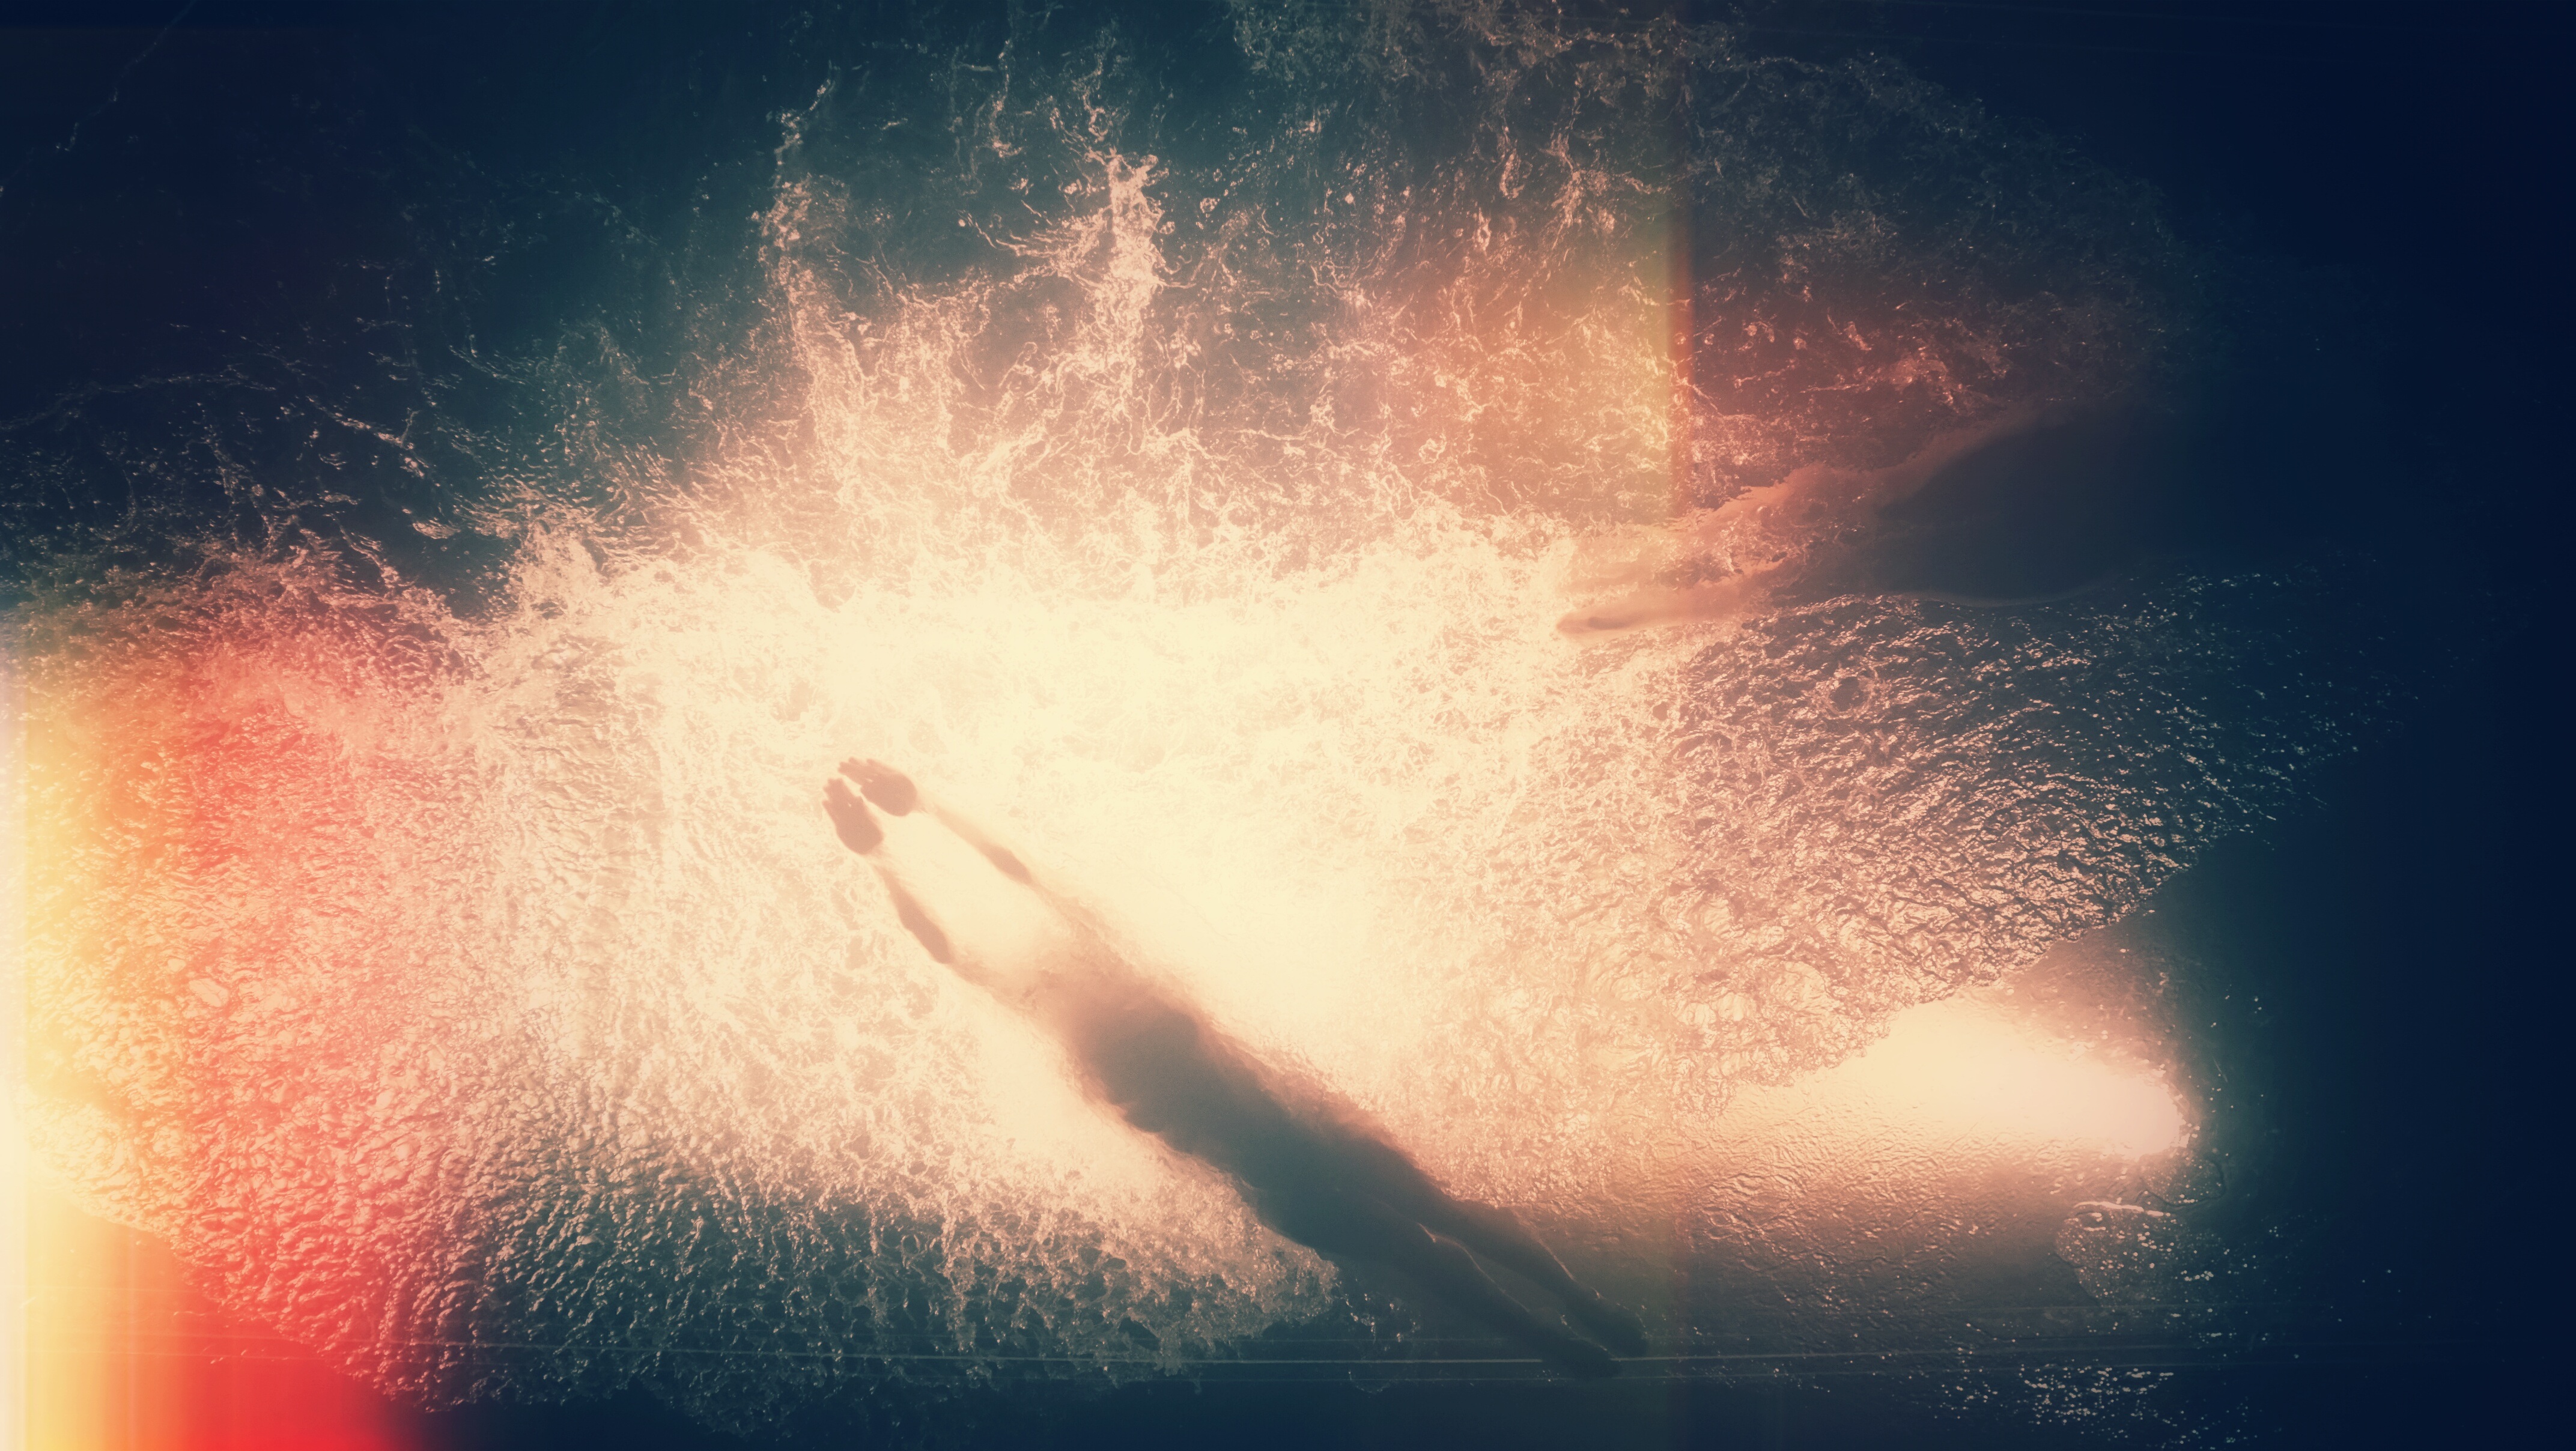
water, horizon, light, cloud, sky, sun, sunlight, wave, atmosphere, reflection, space, darkness, swimming, outer space, lens flare, feeling, astronomical object, atmospheric phenomenon, atmosphere of earth, computer wallpaper